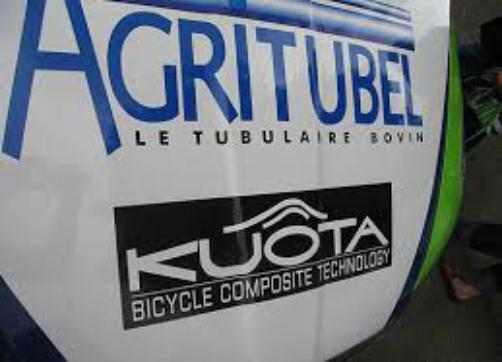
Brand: Kuota
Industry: Transportation